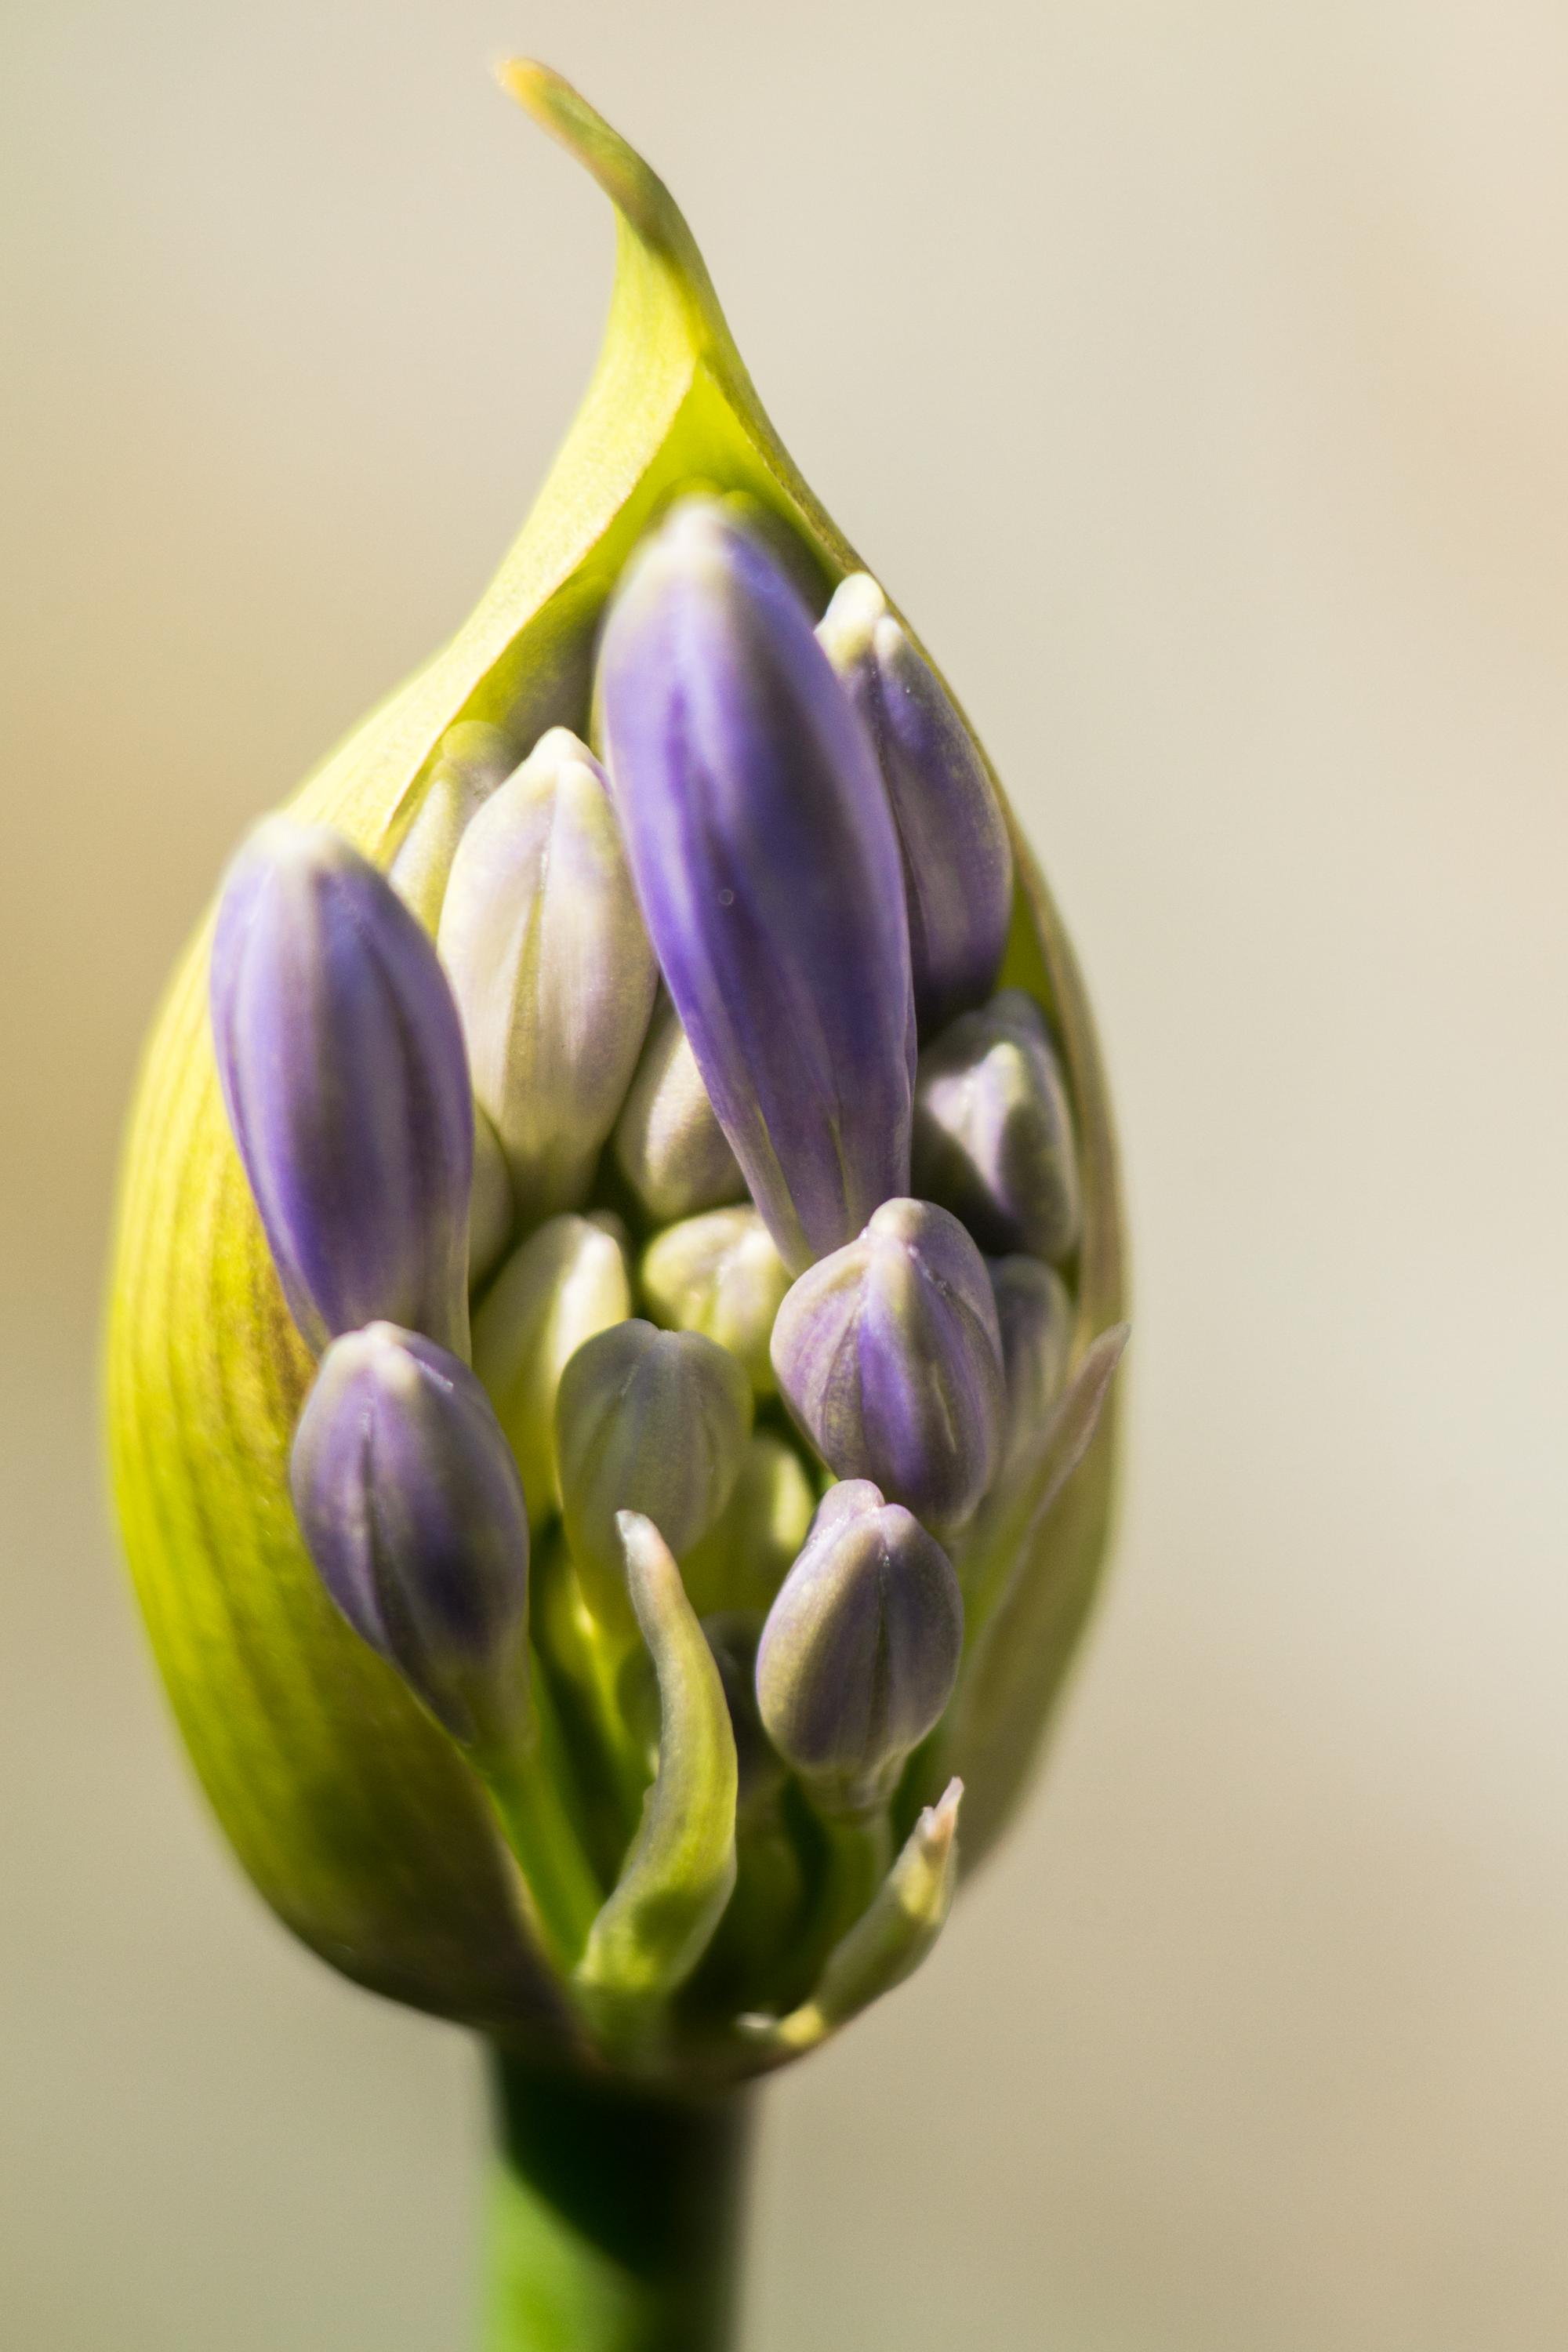
nature, blossom, light, plant, flower, bloom, europe, tulip, produce, color, macro, peace, serene, nikon, yellow, closeup, happiness, fleur, passion, soft, nikkor, quiet, douceur, parfum, bud, floristry, nikond750, plaisir, softness, scent, perfume, treasure, pleasure, bienetre, macro photography, c uruyann, flowering plant, plant stem, land plant